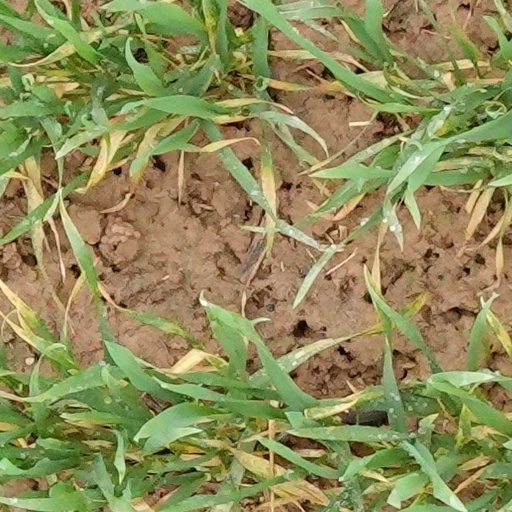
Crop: wheat